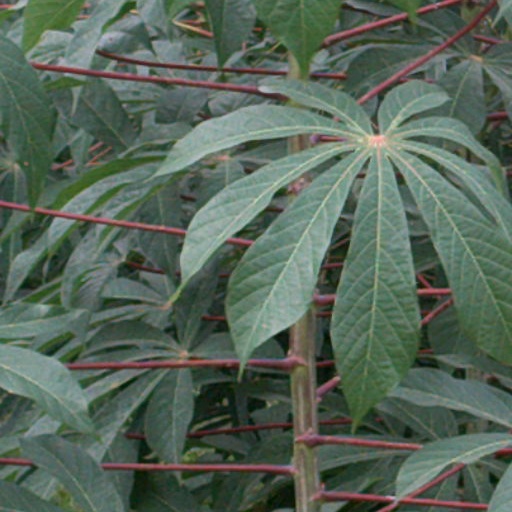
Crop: cassava